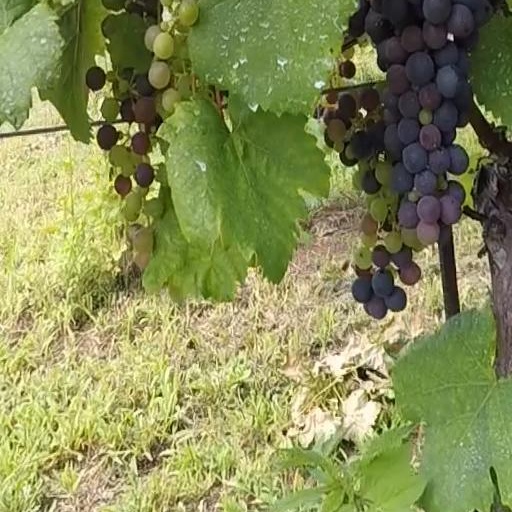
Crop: grape